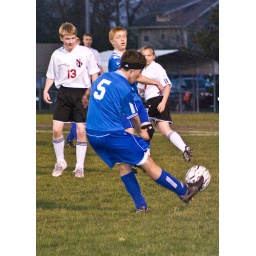
Garrett MCleod of Bondurant - Farrar clears the ball up field in a game against Norh Polk.